Monument to the Venezuelan Federation

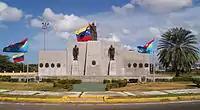
Monument to the Venezuelan Federation, Coro

The Monument to the Venezuelan Federation is a monument in the Venezuelan city of Coro. It is located on Avenida Independencia, at the north-eastern entrance to the city. Known locally as "el Paredón", the Monument was erected under the tenure of Pedro Luis Bracho Navarrete as the governor of Falcón state and was inaugurated on 20 February 1969. Whilst the government provided funds for the Monument, the Society of Friends of Coro were charged with the execution of the works. The sculptor of the monument was Santiago Poletto.